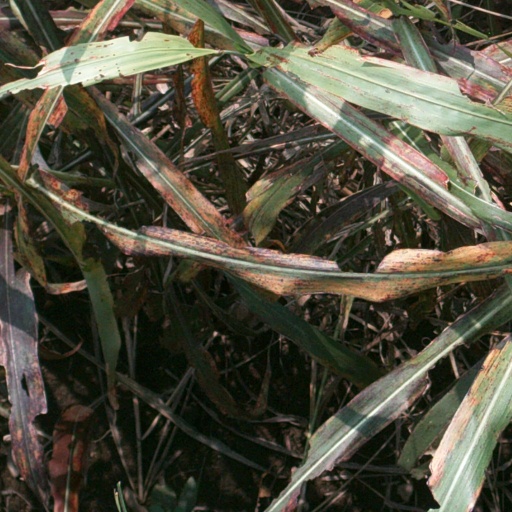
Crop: sorghum